Antibiotic resistance in gonorrhea

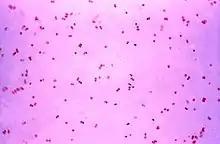
Gram stain of "Neisseria gonorrhoeae" showing characteristic diplococci morphology

"Neisseria gonorrhoeae", the bacterium that causes the sexually transmitted infection gonorrhea, has developed antibiotic resistance to many antibiotics. The bacteria was first identified in 1879.